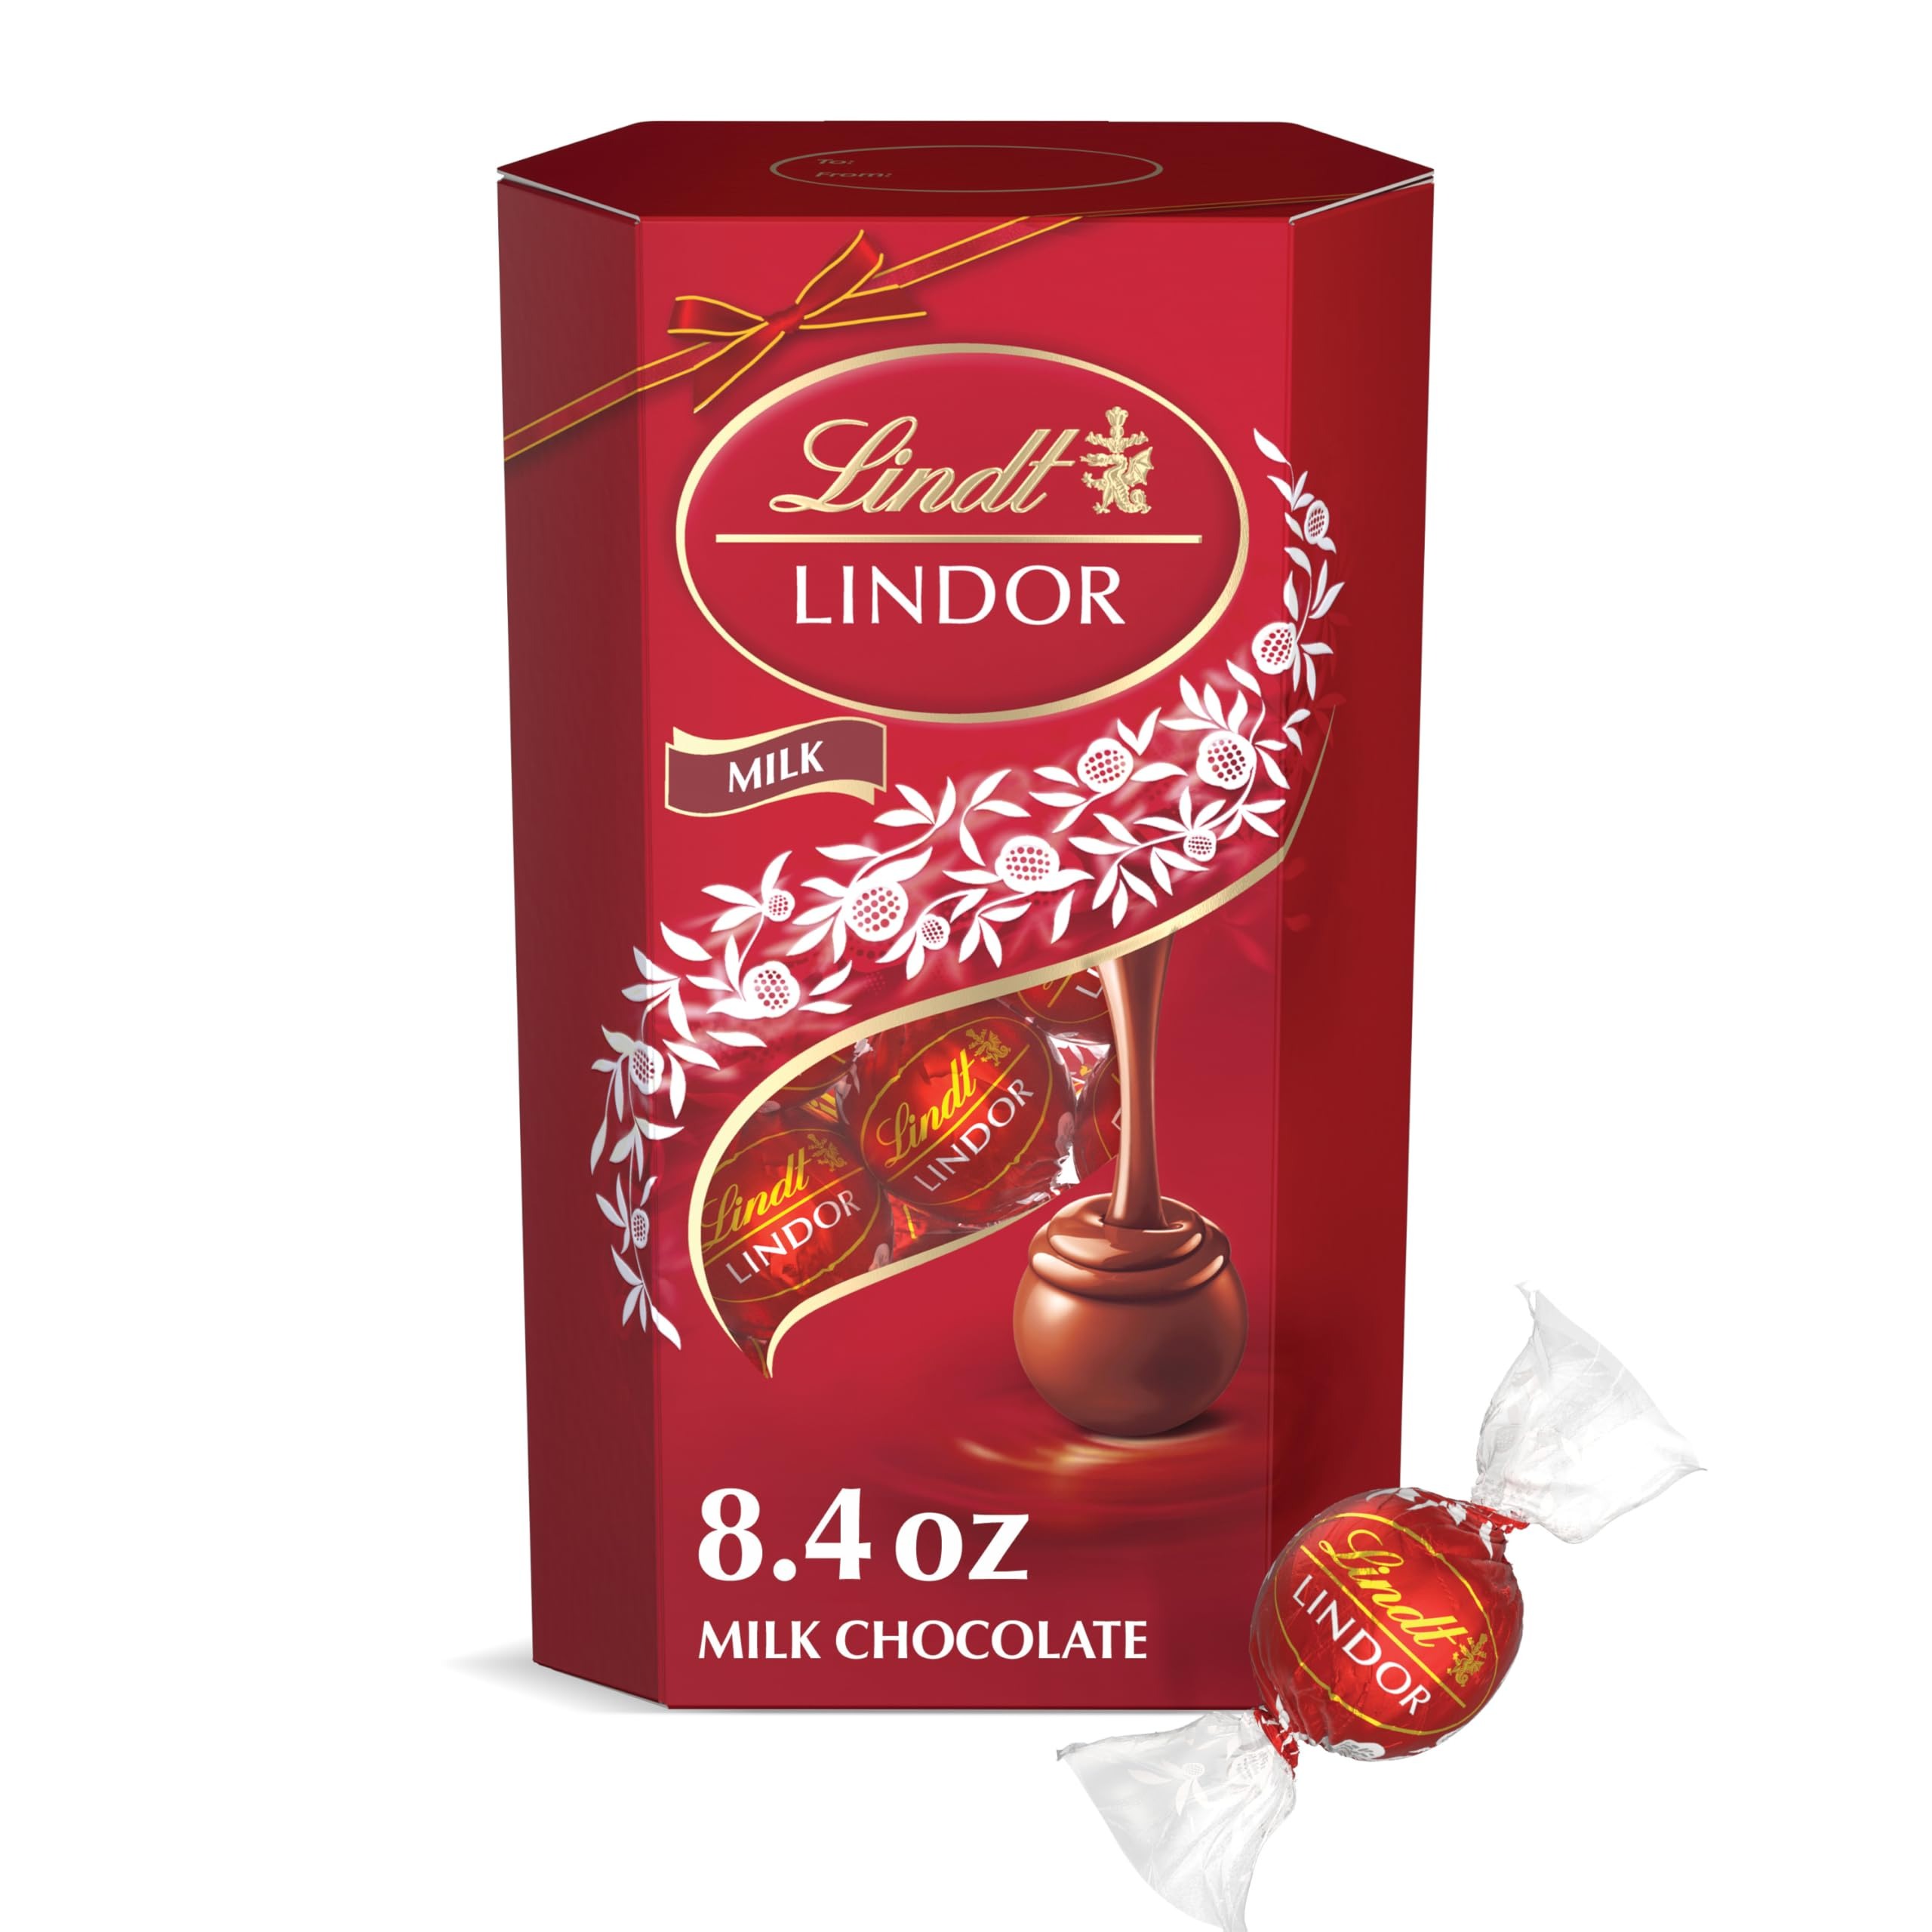
Item Name: Lindt LINDOR Milk Chocolate Candy Truffles Gift Box, 8.4 oz.
Bullet Point 1: 8.4oz box of Lindt LINDOR Milk Chocolate Truffles with Smooth, Melting Truffle Center
Bullet Point 2: Classic milk chocolate shell surrounds a luxuriously smooth, melting truffle center
Bullet Point 3: Gourmet Lindt LINDOR truffles are perfect as gifts or for making any moment special
Bullet Point 4: Uniquely beautiful box filled with individually wrapped milk chocolate candy truffles are perfect way to gift and share LINDOR
Bullet Point 5: Kosher chocolate made with premium ingredients from world-renowned regions
Bullet Point 6: Experience the expert craftsmanship of Lindt Master Chocolatiers with these premium chocolate truffles
Value: 8.4
Unit: Ounce

Price: 11.99